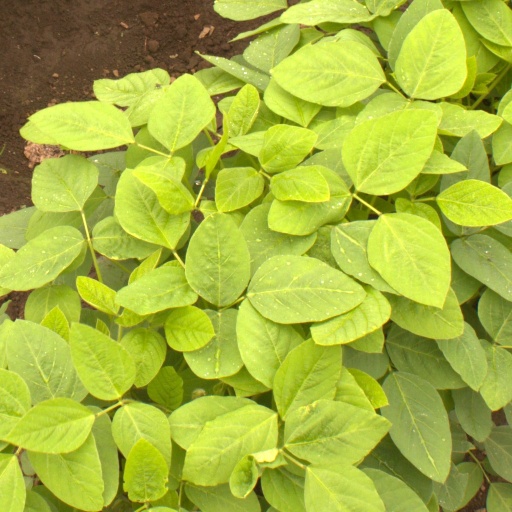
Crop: soybean